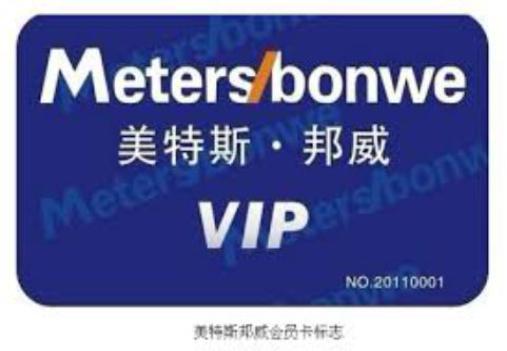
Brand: meters bonwe
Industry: Clothes